Omaha Union Station

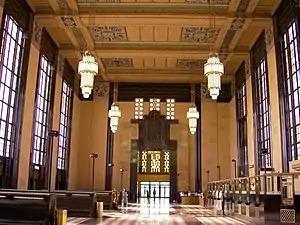
Interior

The Union Station, at 801 South 10th Street in Omaha, Nebraska, known also as Union Passenger Terminal, is "one of the finest examples of Art Deco architecture in the Midwest". Designated an Omaha Landmark in 1978, it was listed as "Union Passenger Terminal" on the National Register of Historic Places in 1971, and was designated a National Historic Landmark in 2016. The Union Station is also a contributing property to the Omaha Rail and Commerce Historic District. It was the Union Pacific's first Art Deco railroad station, and the completion of the terminal "firmly established Omaha as an important railroad terminus in the Midwest".